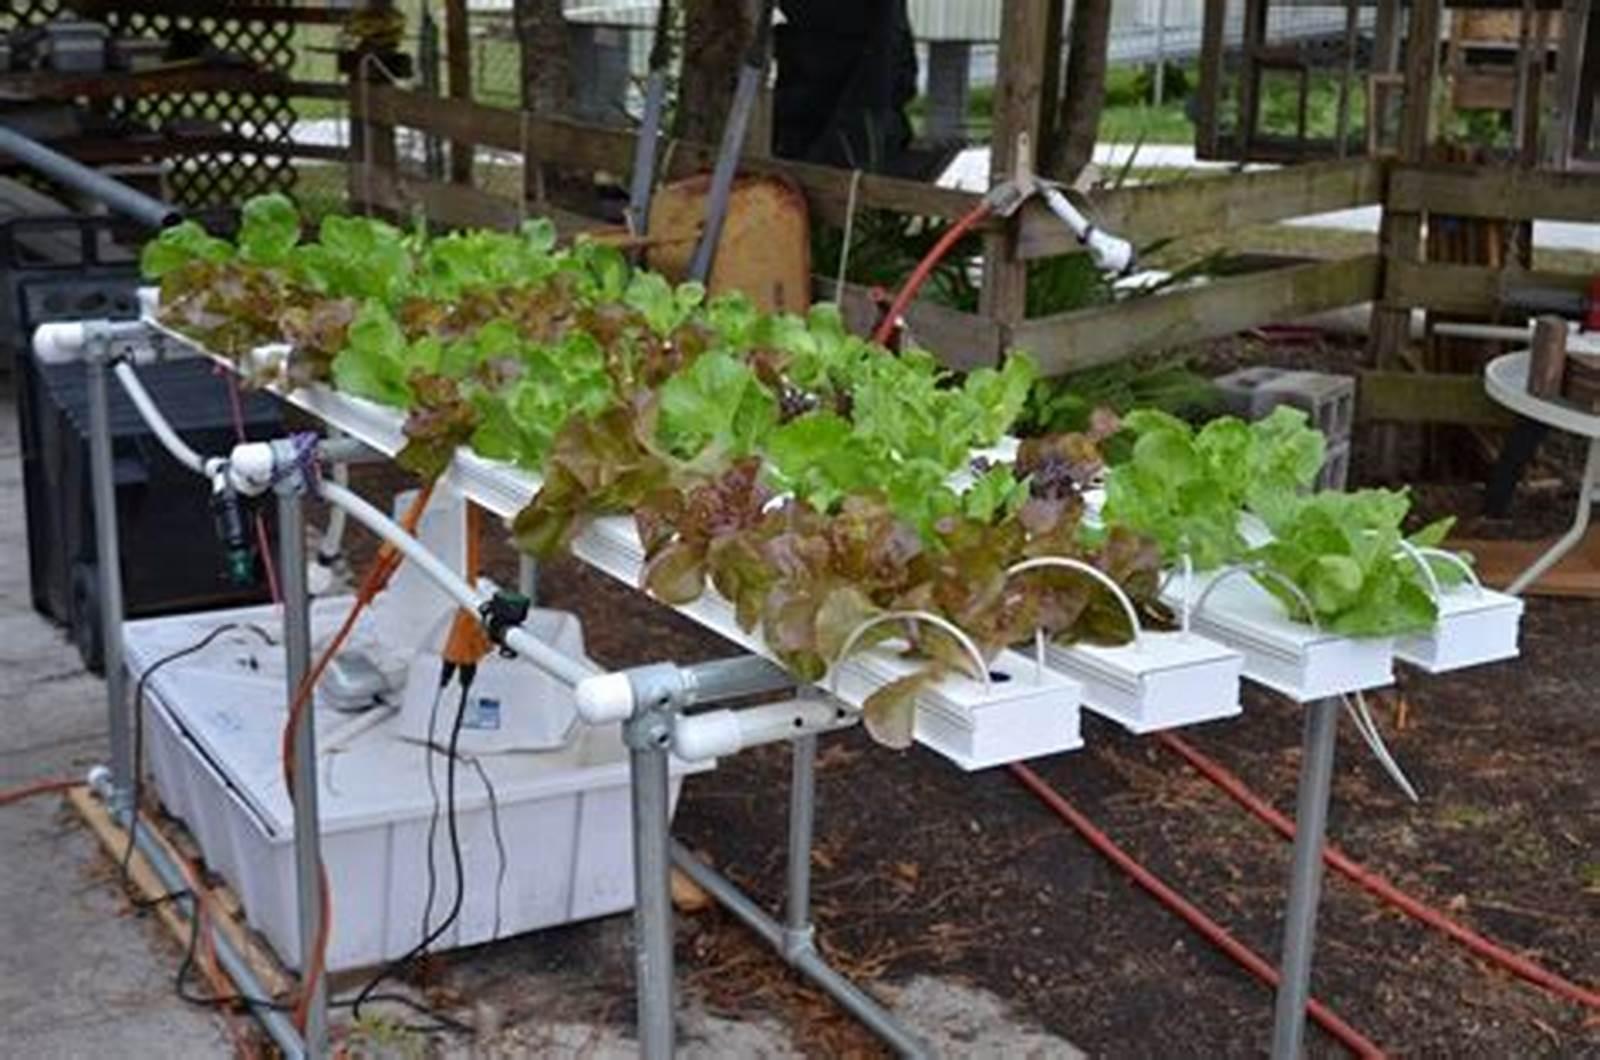
Mimea ya kijani ambayo imepandwa katika chombo maalumu chenye maji, maji hayo husaidia mimea kupata aina zote za virutubisho ili kukua na kuzalisha kwa kiasi kikubwa. Mifumo hii ya kisasa hutumika ili kuzalisha kiasi kingi cha mbogamboga.